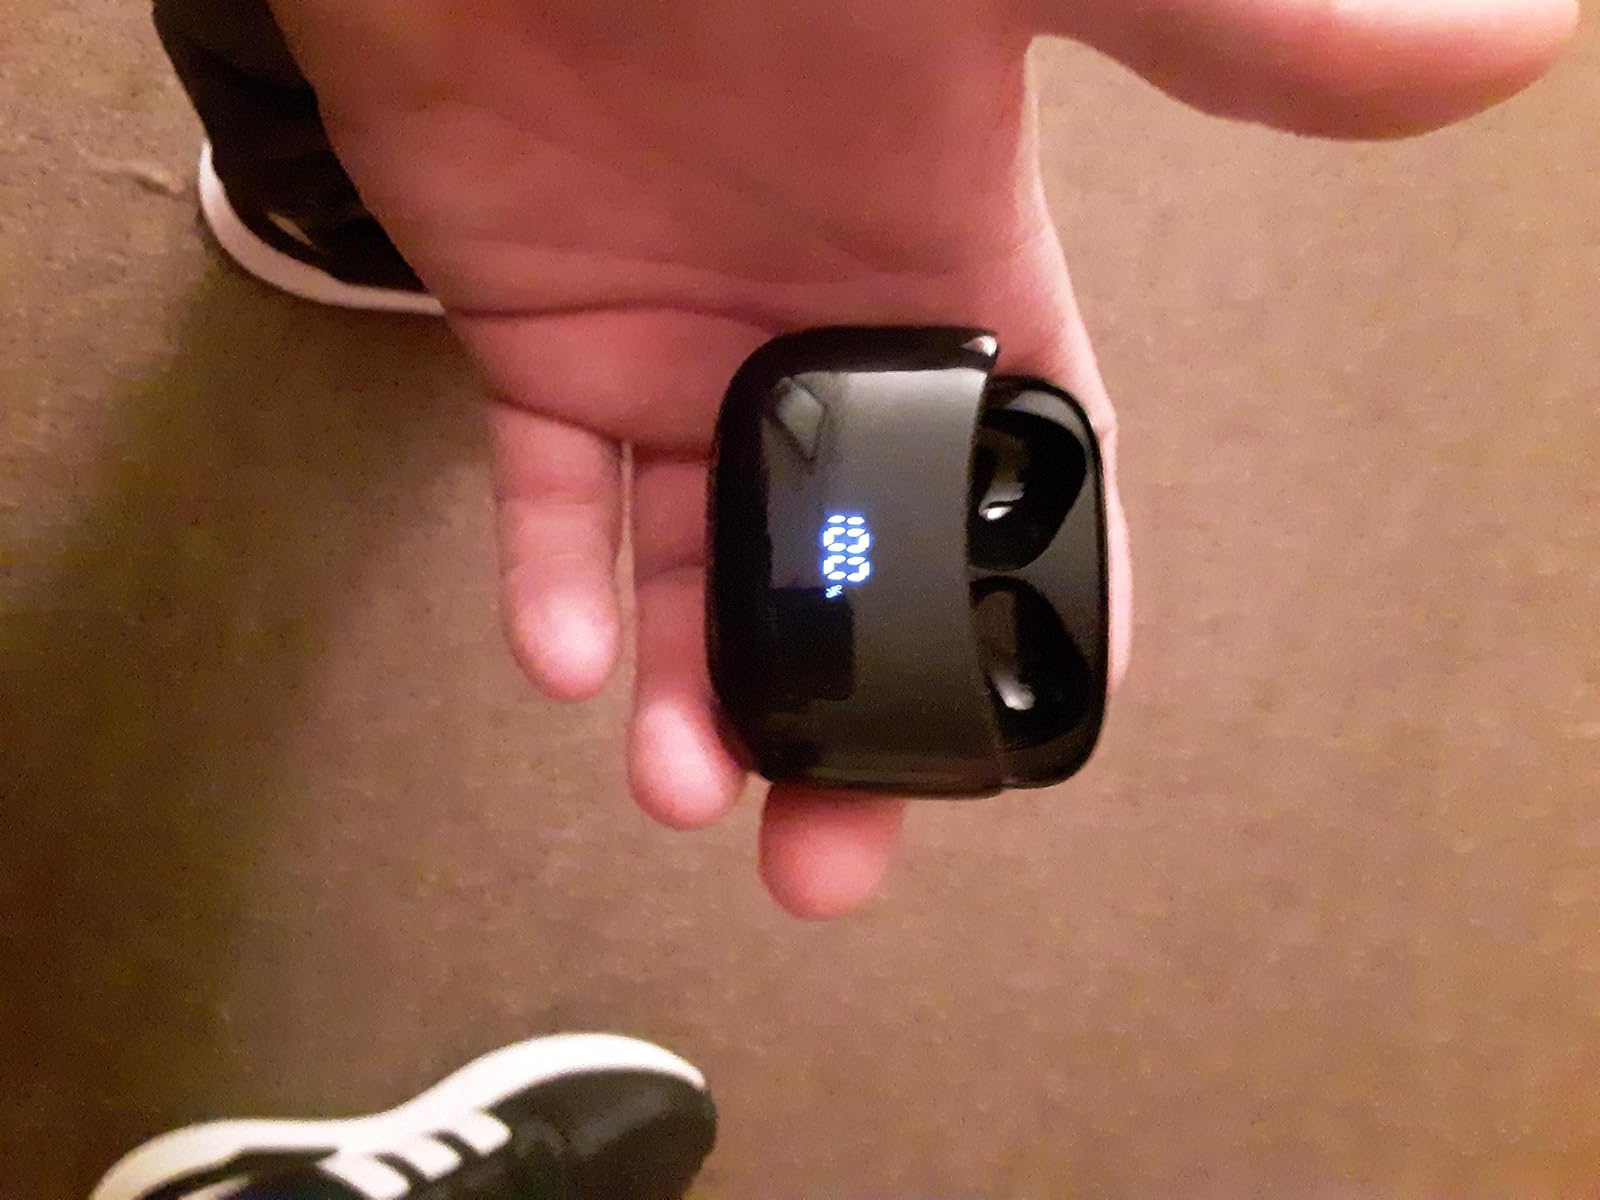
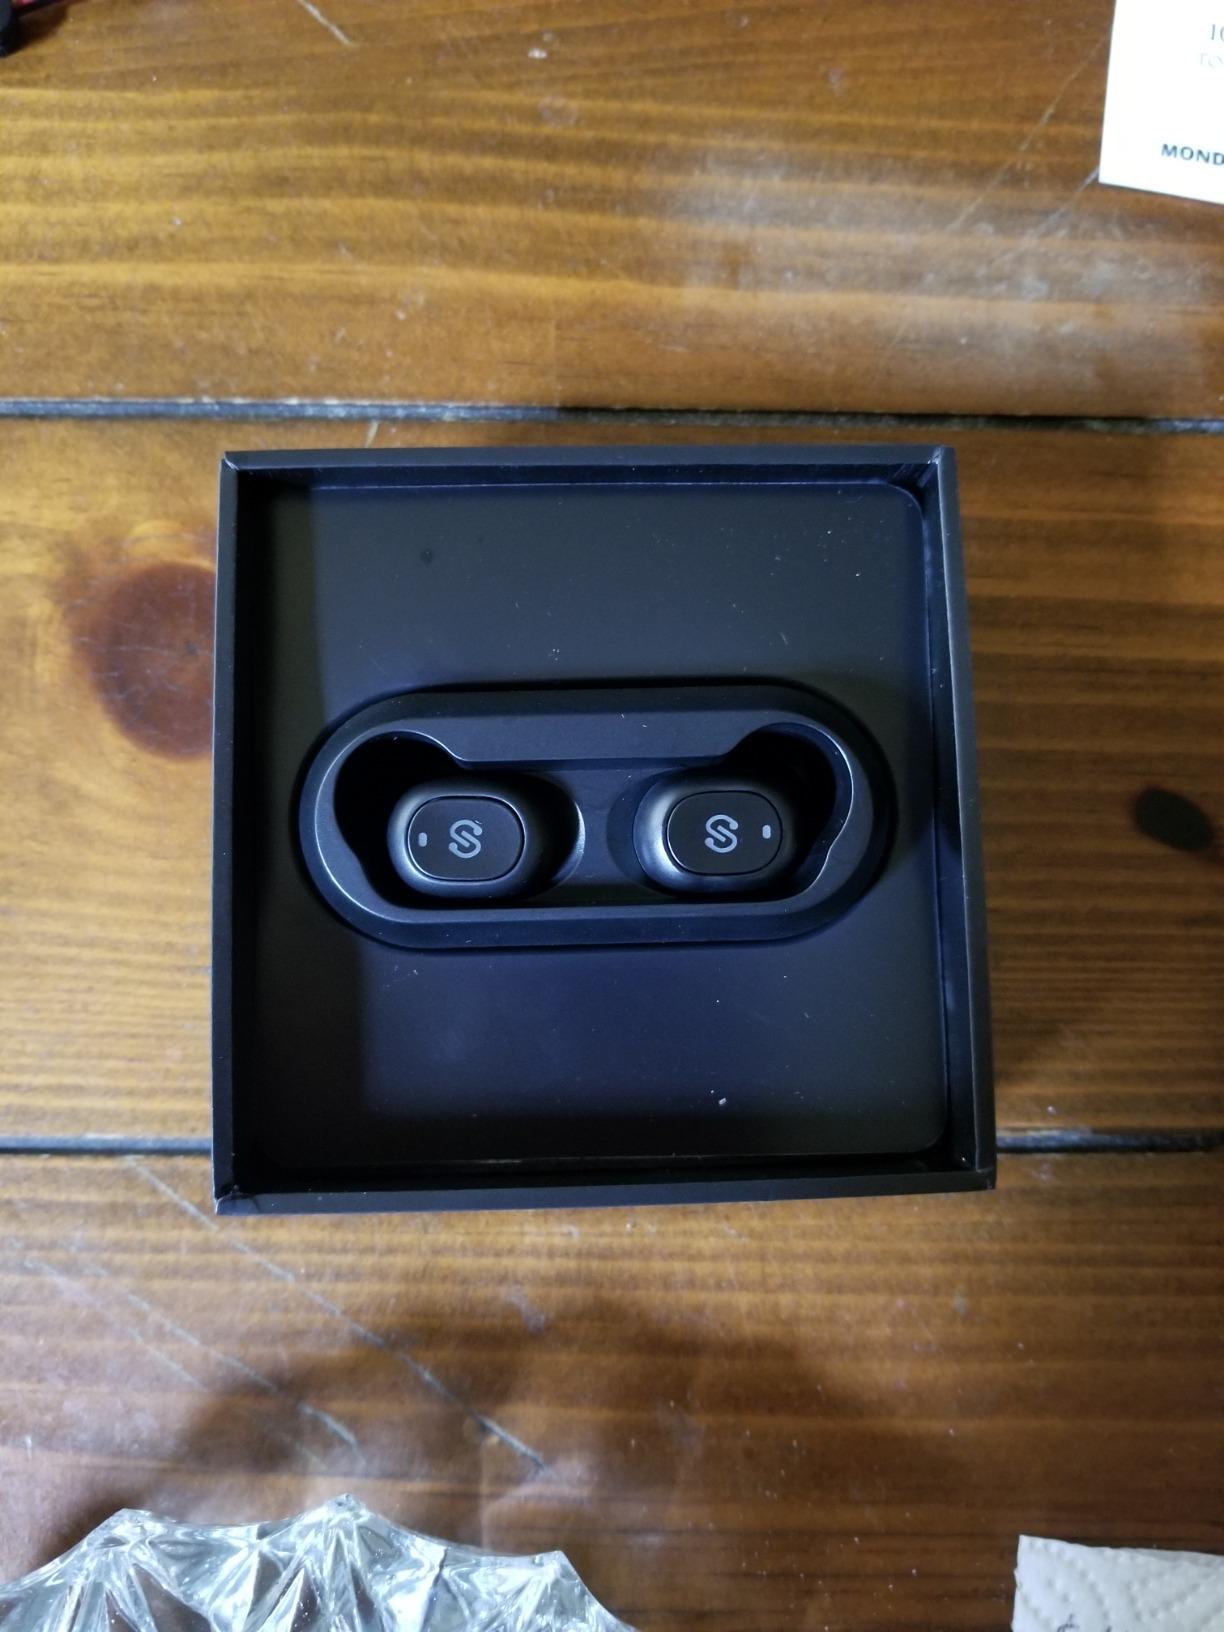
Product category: earbuds
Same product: no